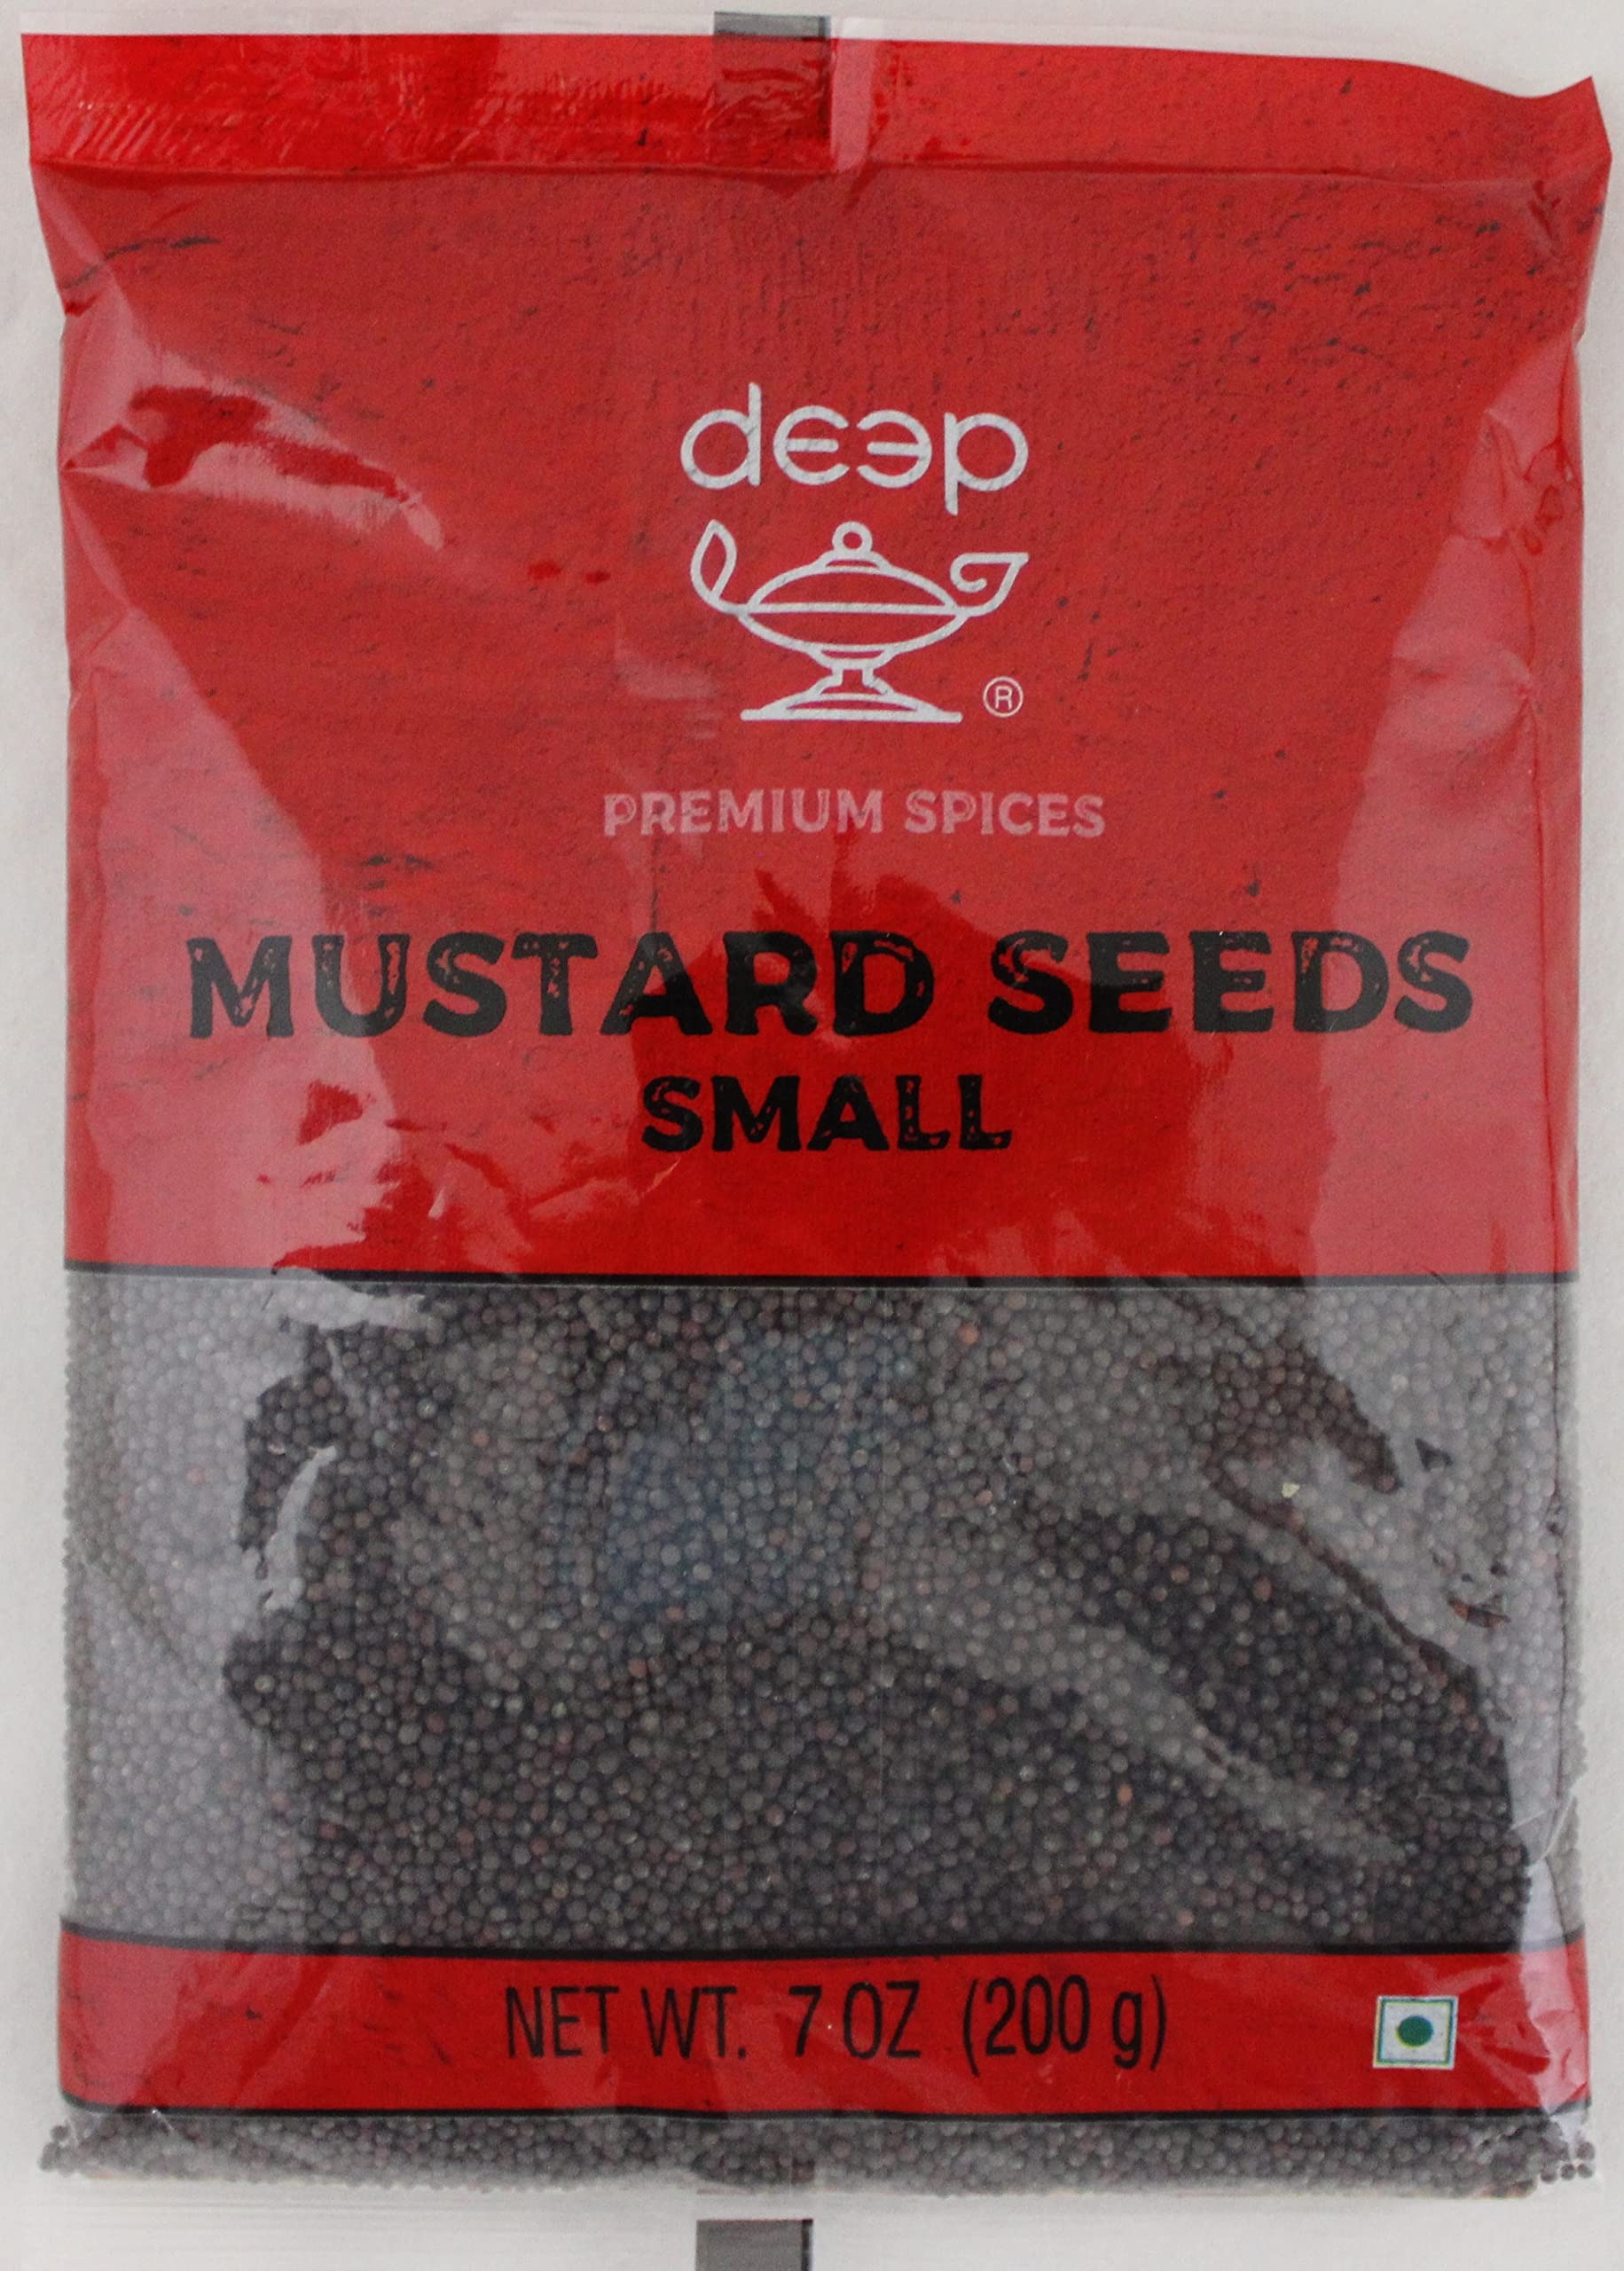
Item Name: Mustard Seeds Small 7oz
Bullet Point: Quality Indian spice. Mustard seeds have a strong, pungent and bitter taste. Can be used in salad dressings paste, sauces and popular ingredient of Indian cuisine tadka.
Product Description: Quality Indian spice. Mustard seeds have a strong, pungent and bitter taste. Can be used in salad dressings paste, sauces and popular ingredient of Indian cuisine tadka.
Value: 6.4
Unit: Ounce

Price: 8.99